Denham-Lacy House

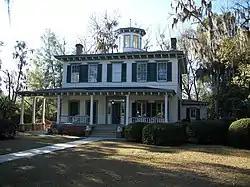

The Denham-Lacy House is a historic Inn located in Monticello, Florida.